Zion Reformed United Church of Christ

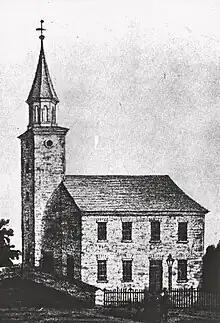
Zion Church as it appeared shortly after construction.

Jonathan Hager, a member of the congregation and Proprietary of Elizabeth’s Town, now called Hagerstown, had laid out the town in 1762 and named it Elizabeth’s Town, in honor of his wife, Elizabeth. In 1770, Hager gave the church two lots in the northern part of town on Potomac Street, the principal street.